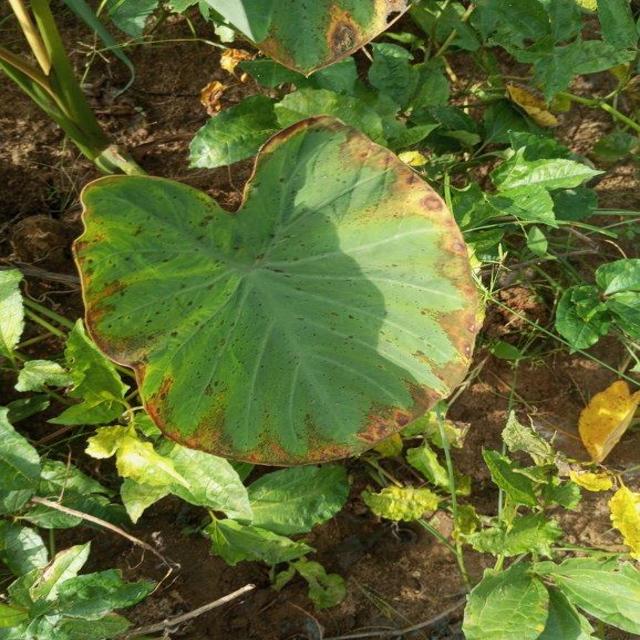
Label: Mid_Blight